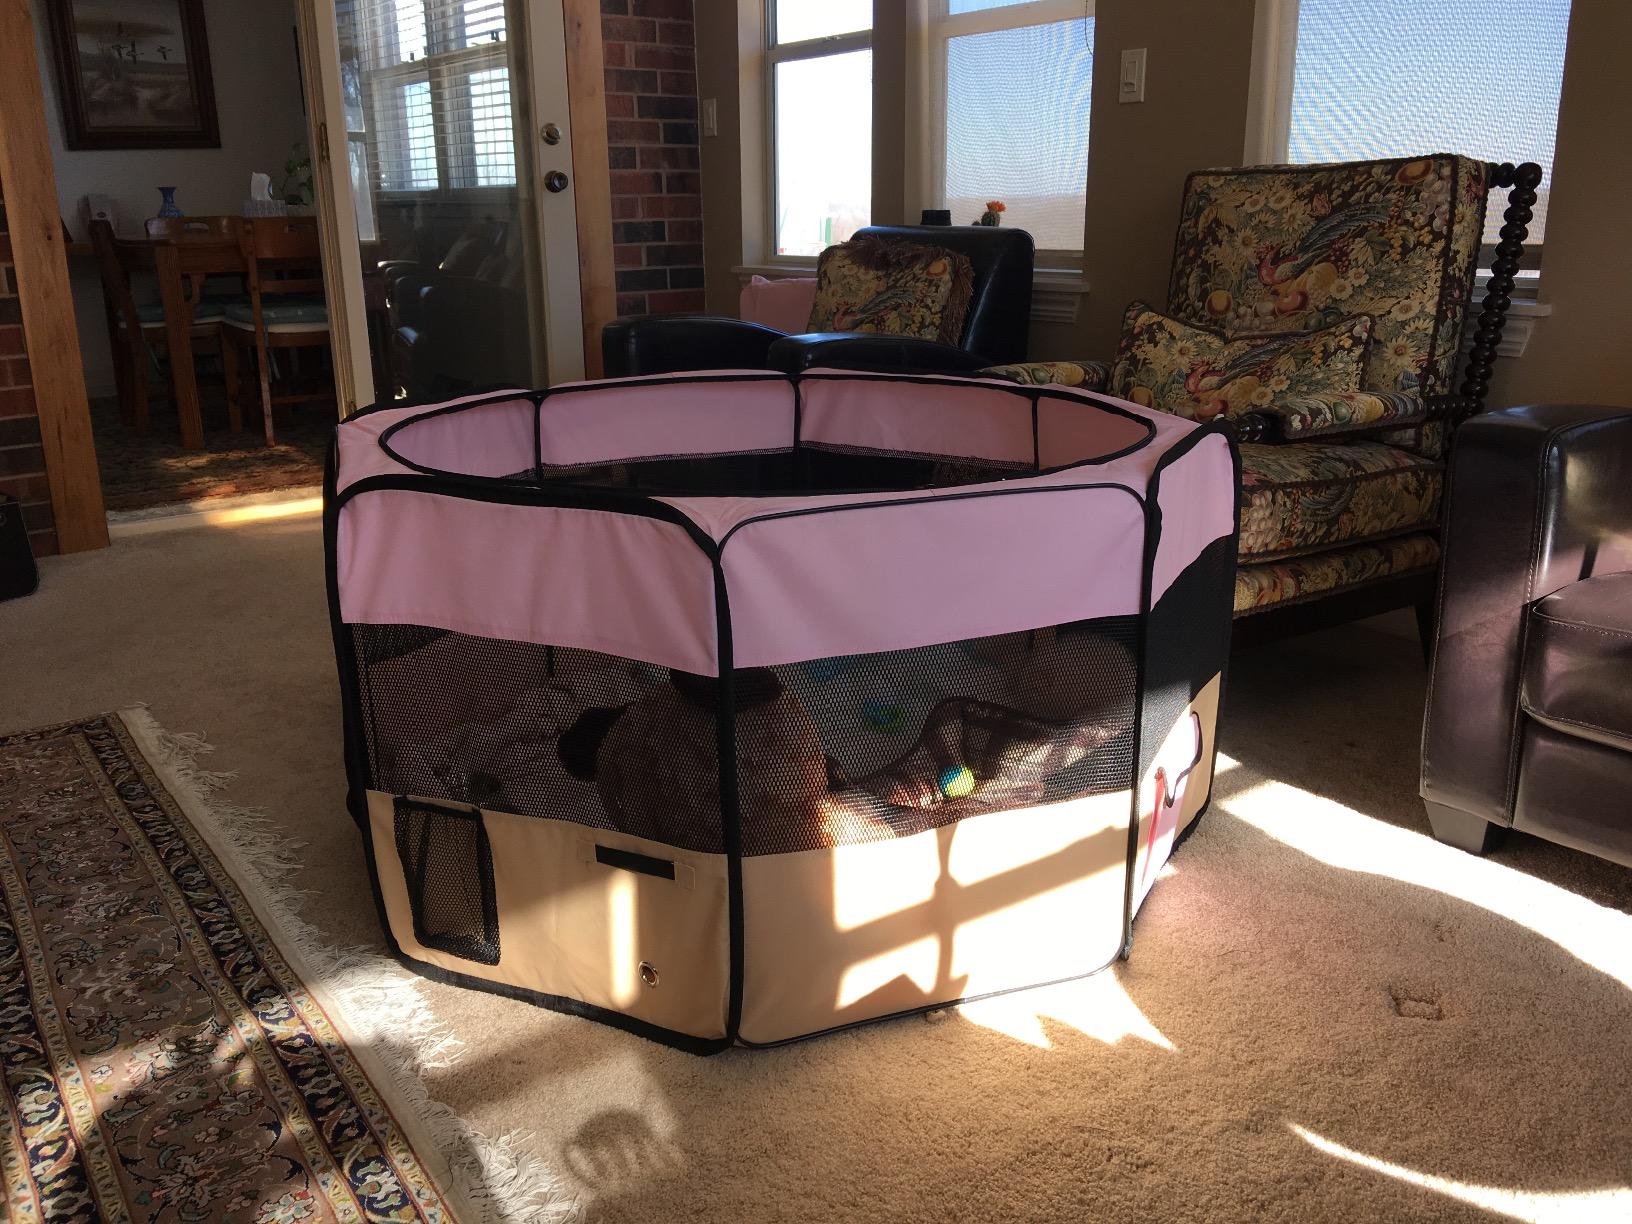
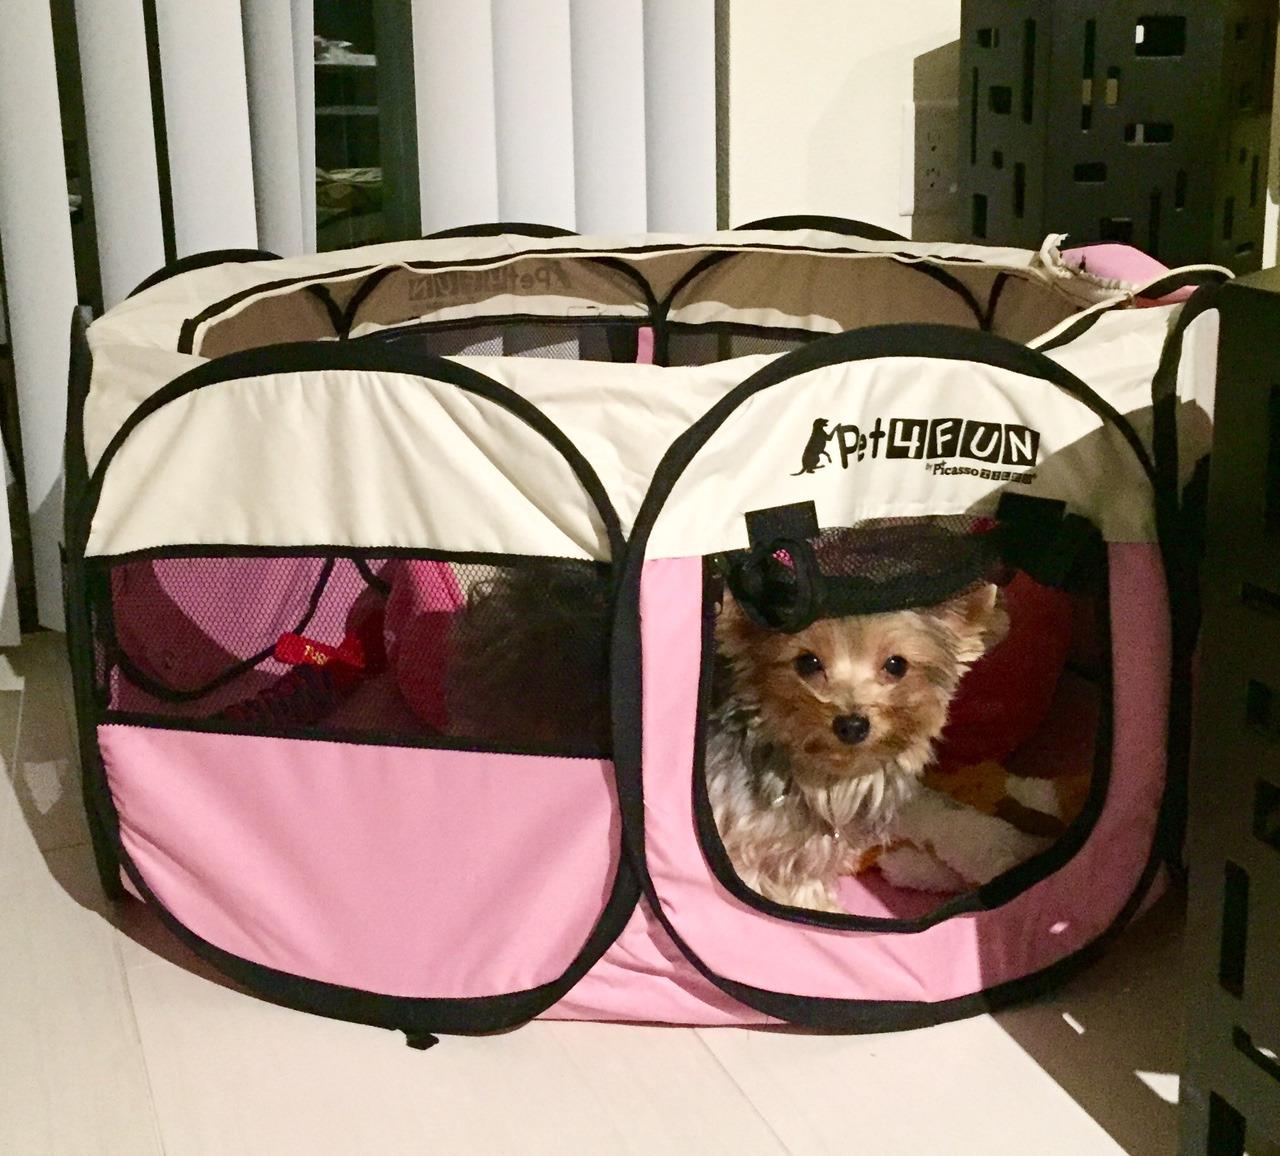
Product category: items_kennel
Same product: no